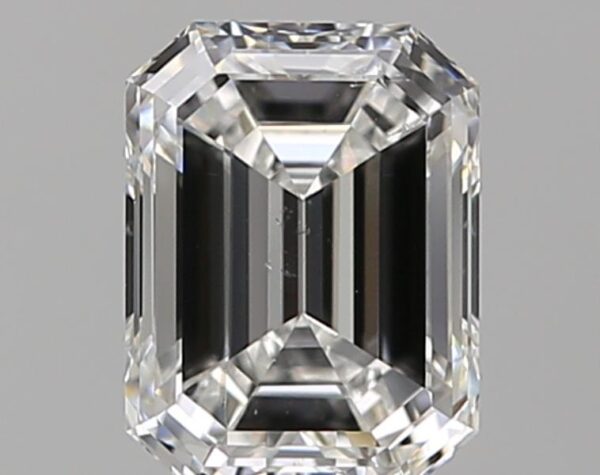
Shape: emerald
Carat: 1
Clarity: SI1
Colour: F
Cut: VG
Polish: VG
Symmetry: VG
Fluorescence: N
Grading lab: GIA
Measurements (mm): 6.57 x 4.96 x 3.26